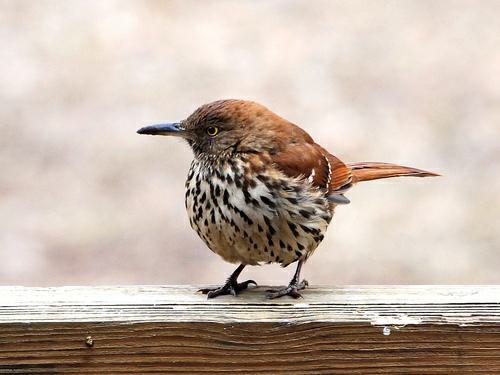
A photo of a brown thrasher